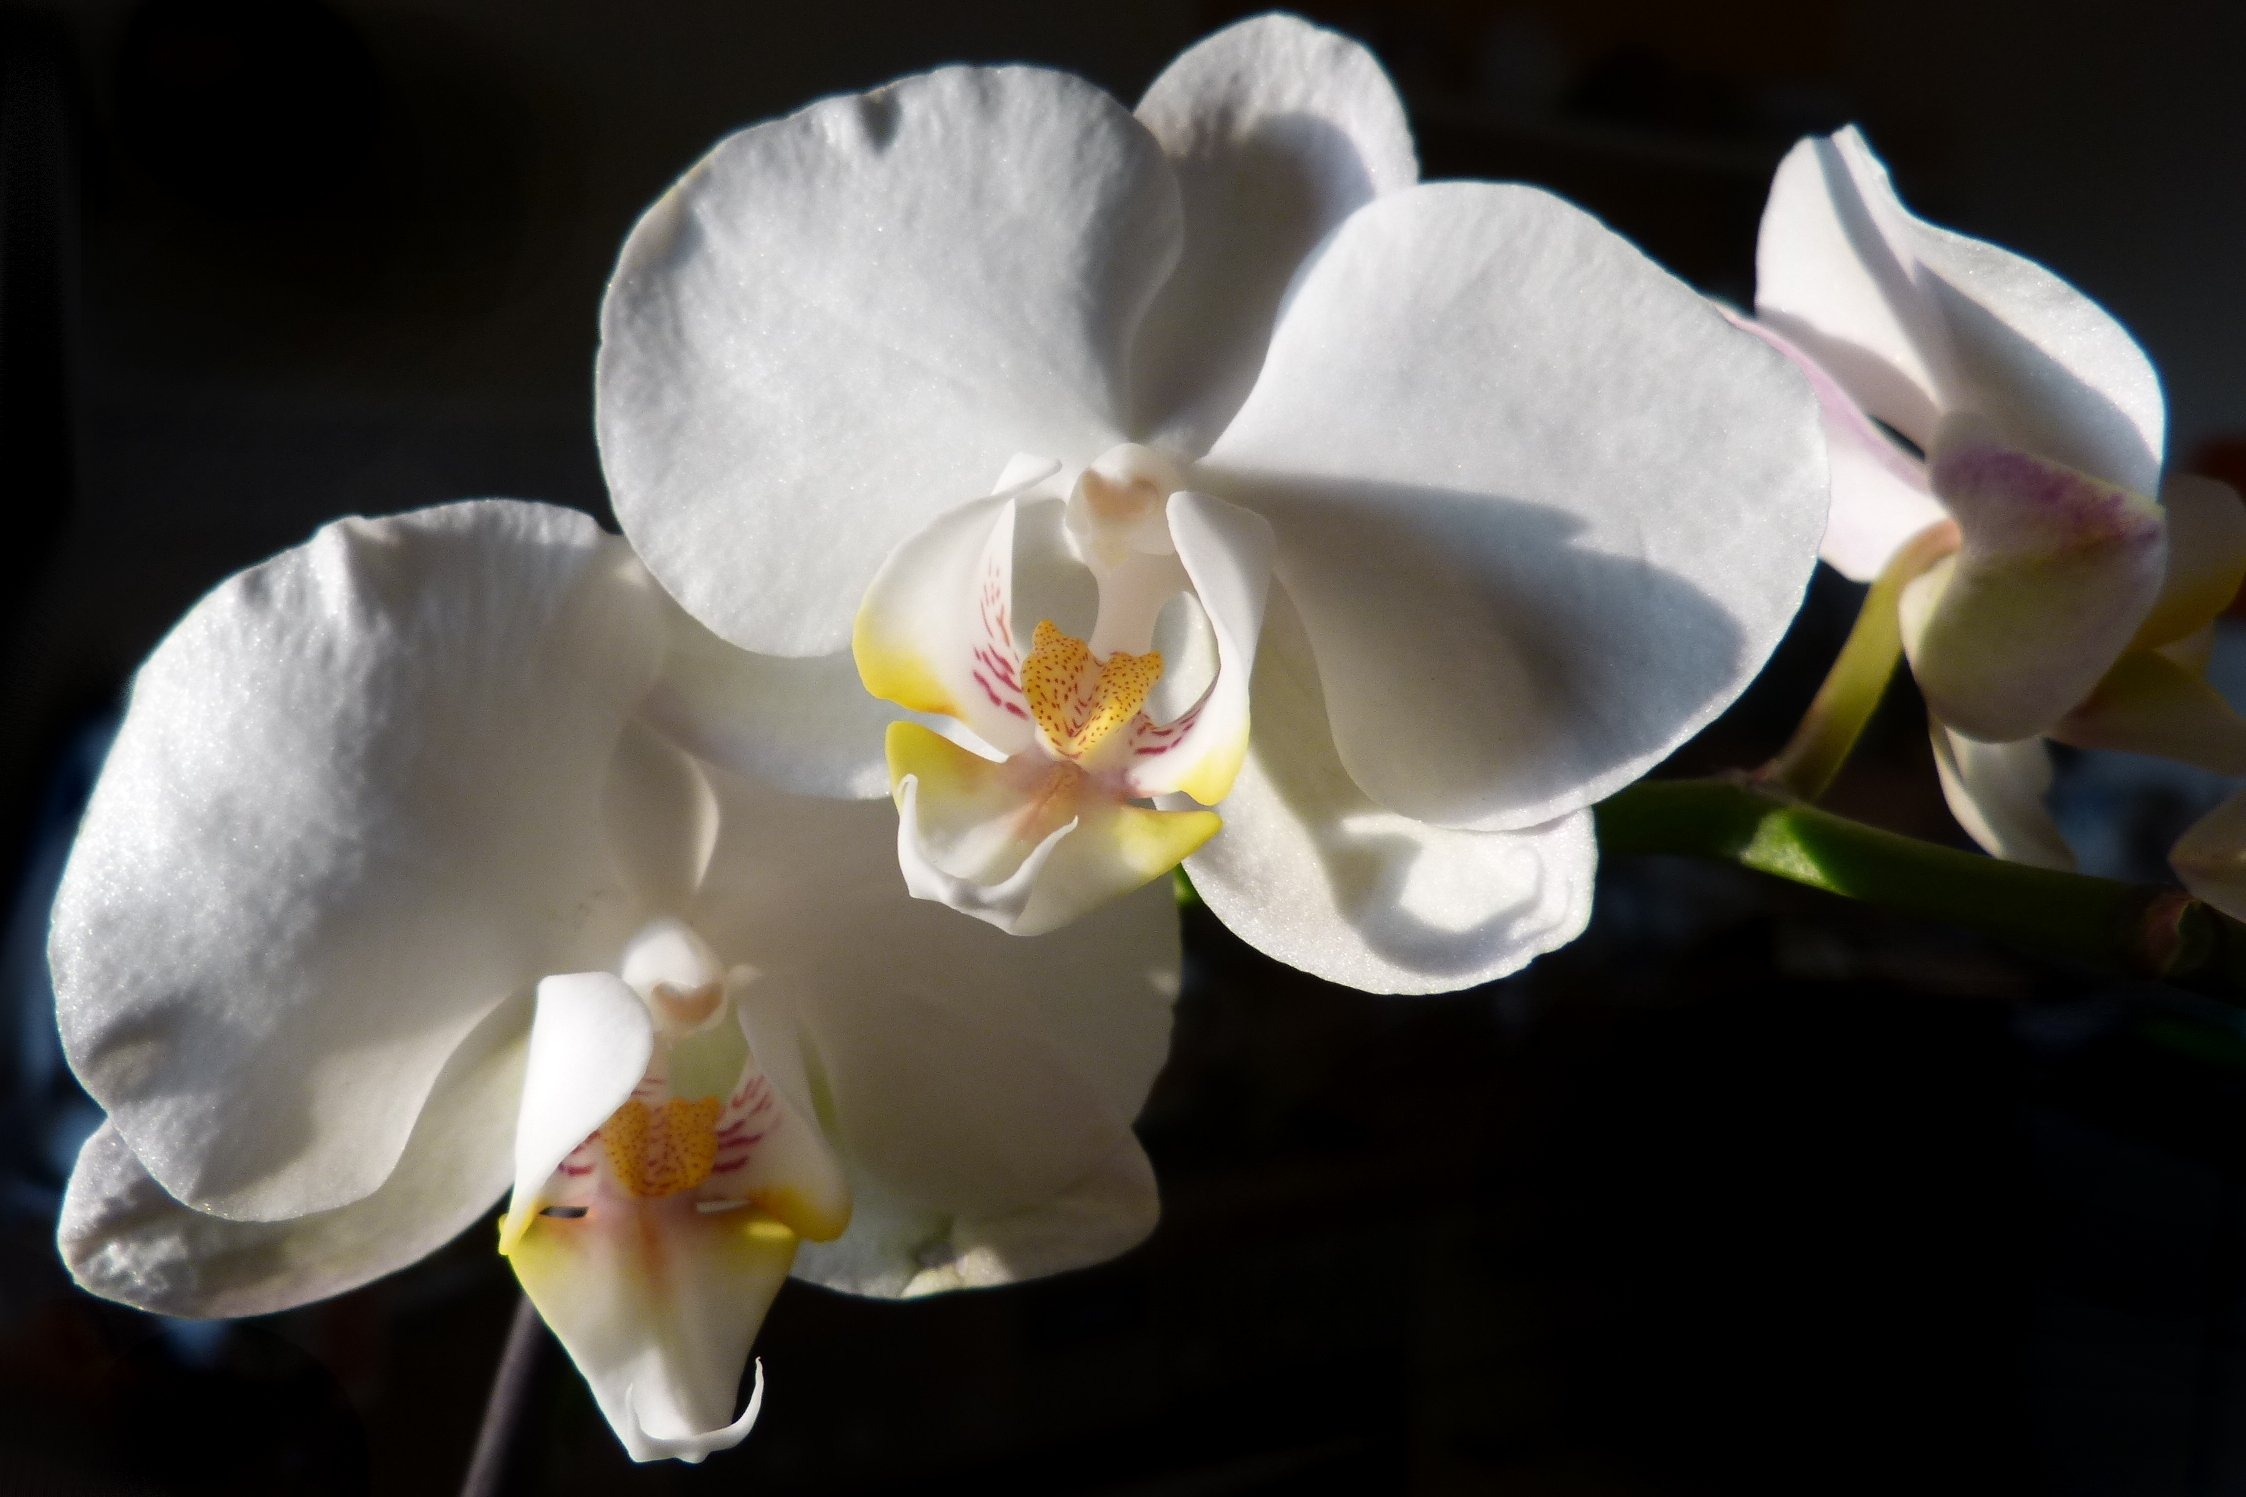
blossom, plant, white, flower, petal, bloom, botany, flora, orchid, flowers, close up, phalaenopsis, macro photography, flowering plant, cattleya, land plant, moth orchid, christmas orchid, cattleya labiata